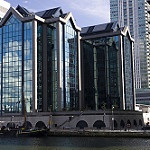
Scene: Outdoor